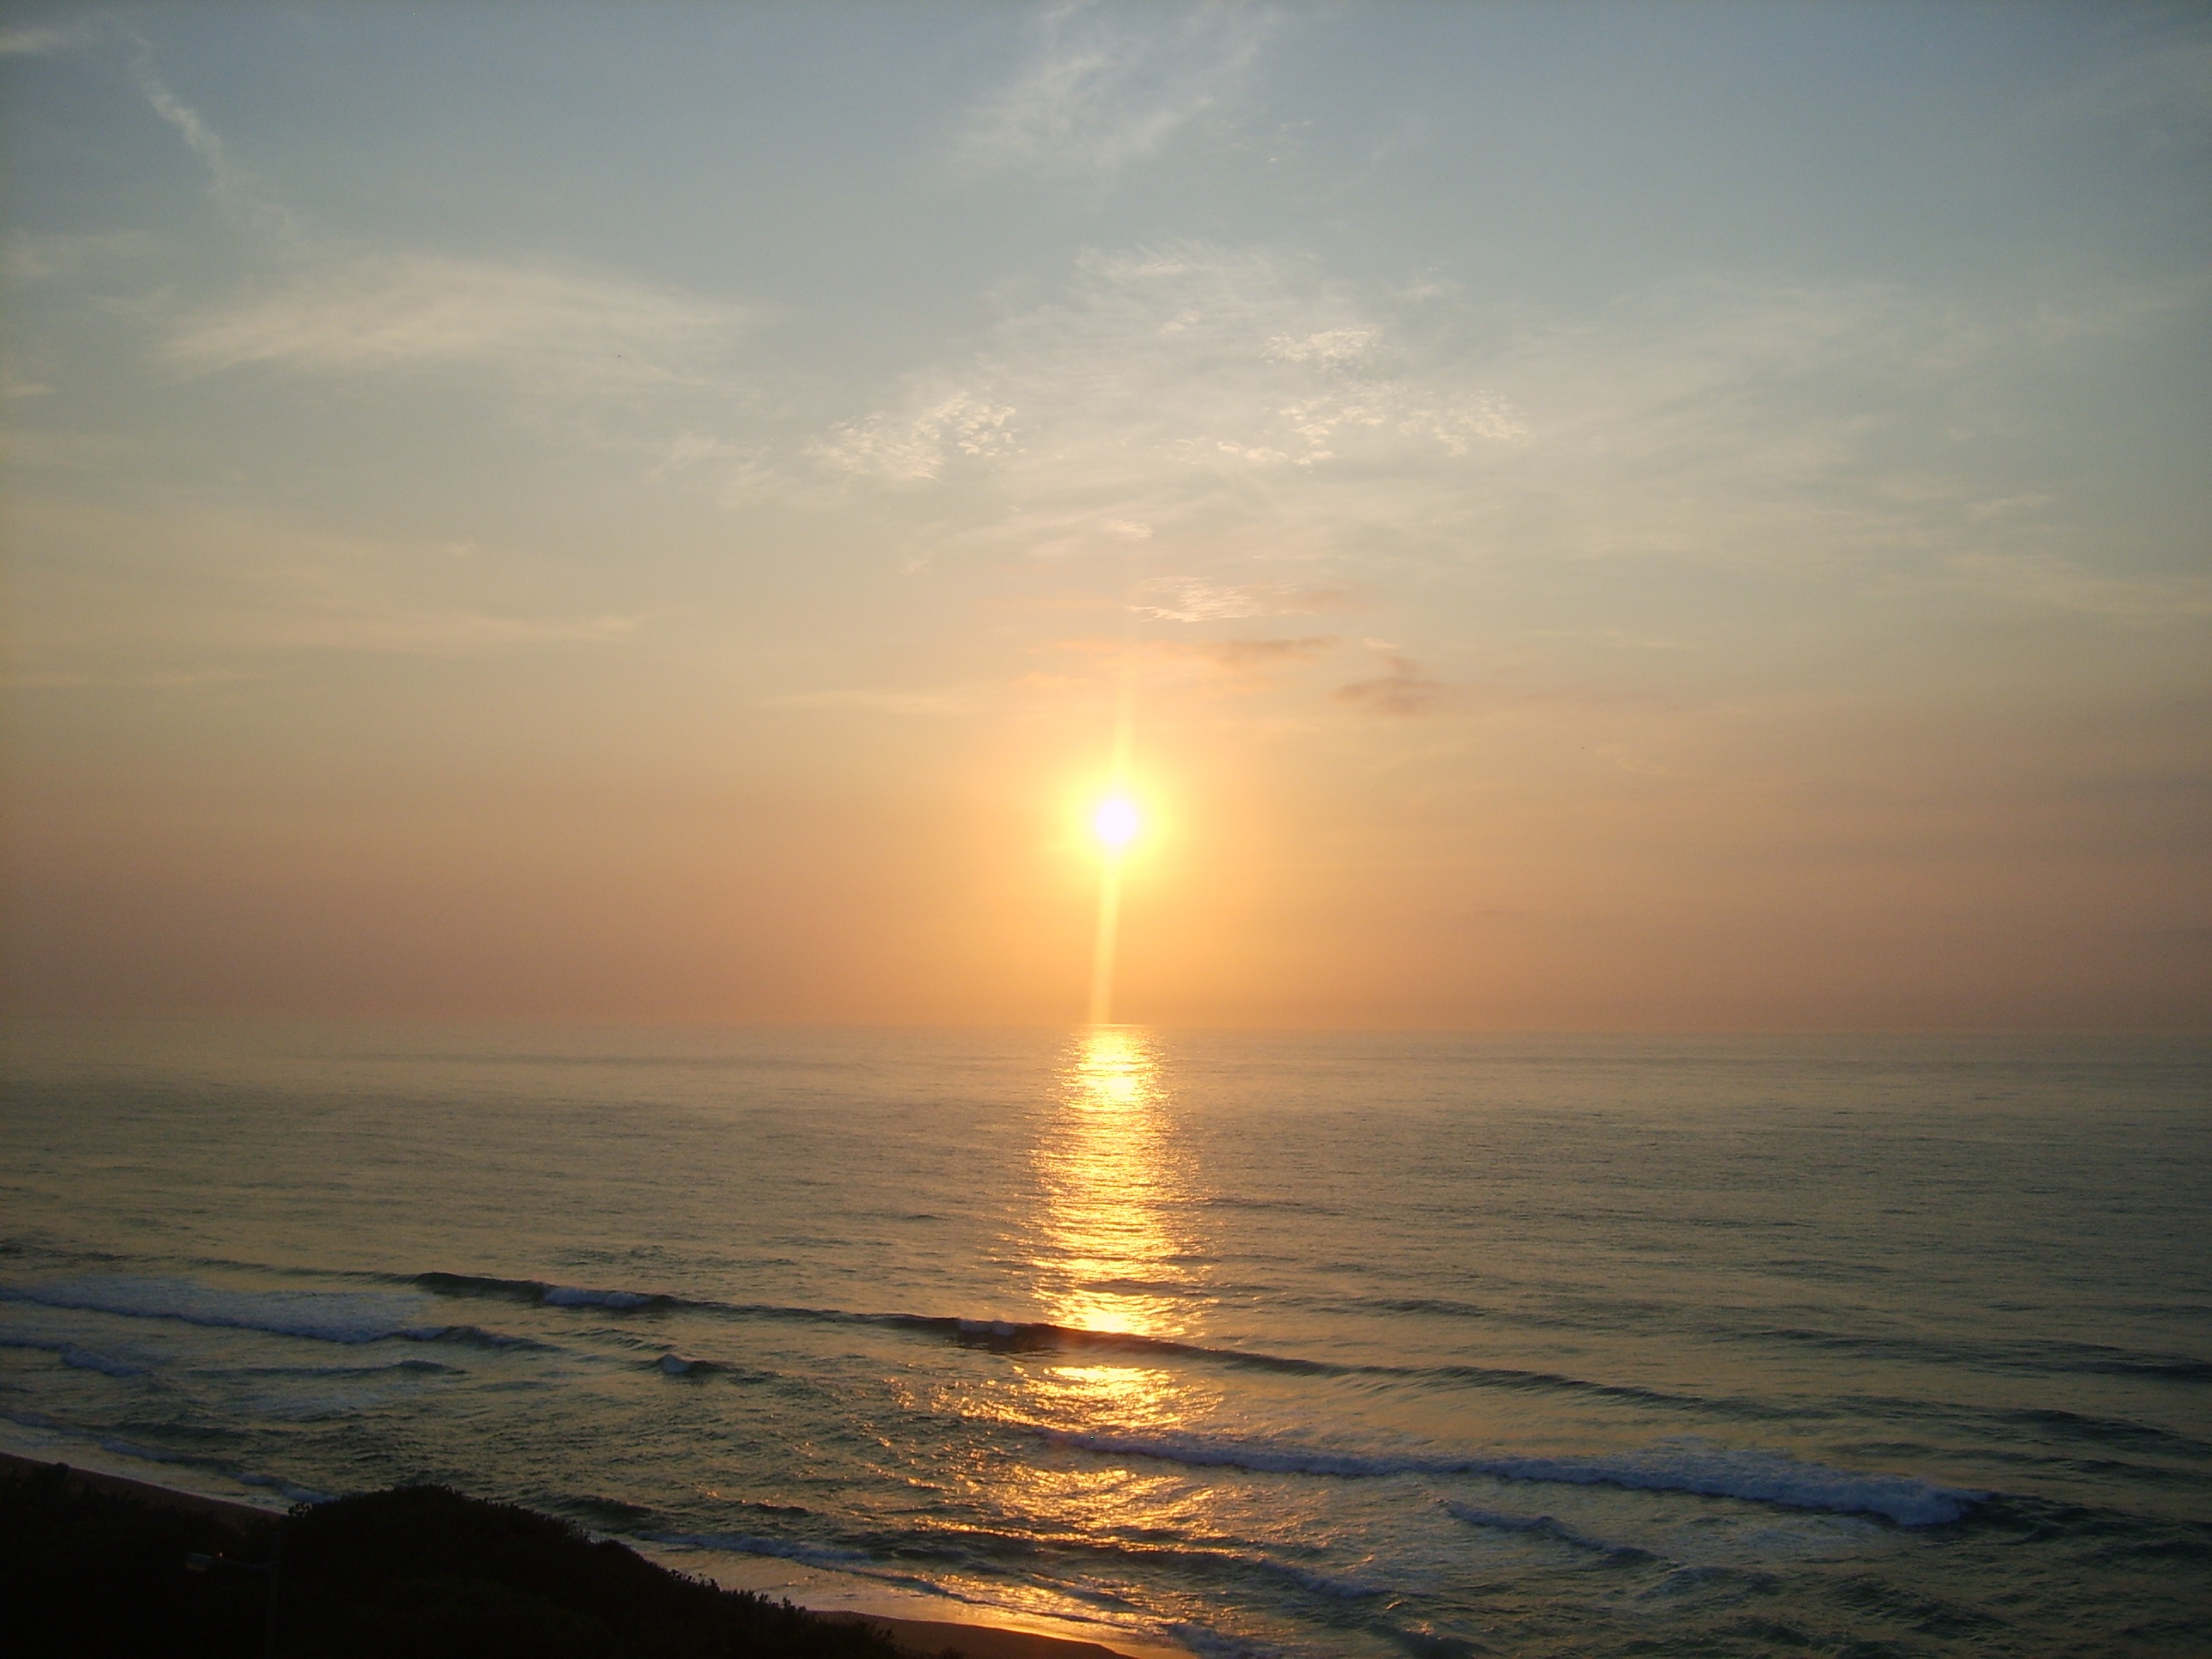
beach, sea, coast, ocean, horizon, cloud, sky, sun, sunrise, sunset, sunlight, morning, shore, wave, dawn, atmosphere, dusk, evening, body of water, afterglow, atmospheric phenomenon, wind wave